Vitré, Ille-et-Vilaine

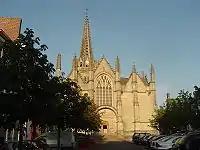
Notre-Dame Church

In the 15th century, the castle was modified to keep up with developments in artillery design. It was decommissioned from a military post to become a comfortable residence for Jeanne of Laval-Châtillon and her son Anne de Montmorency. At the same time, many half-timbered houses and private mansions were built inside the city. These medieval districts are characterized by their sturdy frame construction and their sinuous and dark streets, as well as by a network of lanes. From a defense perspective, these narrow streets were a confusing obstacle to taking the city. The frontages of the houses are made either of half-timbering or stone. The corbellings (projection of the higher floors over the street) helped save space. They shielded pedestrians from bad weather, and they channeled rainwater into the central gutters, helping preserve the wooden facades.